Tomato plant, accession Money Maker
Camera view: horizontal (90 deg, fisheye); turntable rotation: 150 degrees
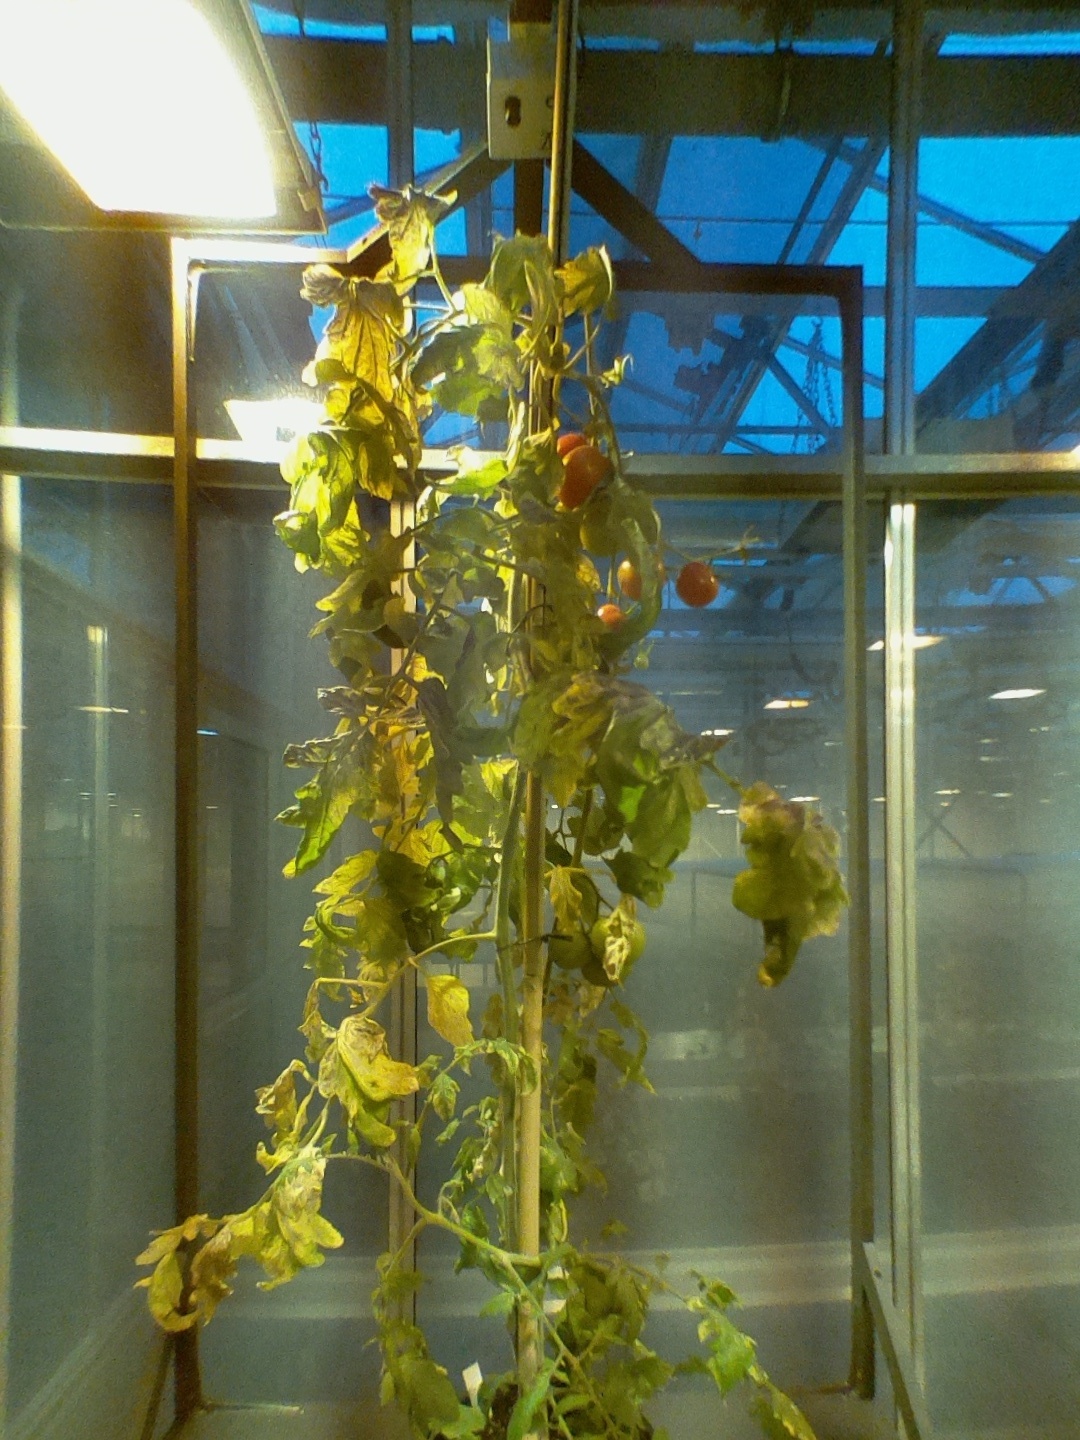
BBCH growth stage 84: 40%-50% of fruits show typical fully ripe color